Máximo Perrone

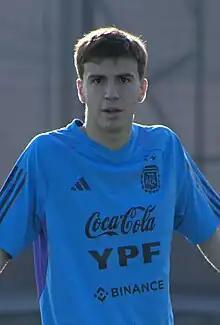
Perrone with Argentina U20 in 2023

Máximo Perrone (born 7 January 2003) is an Argentine professional footballer who plays as a defensive midfielder for club Como.